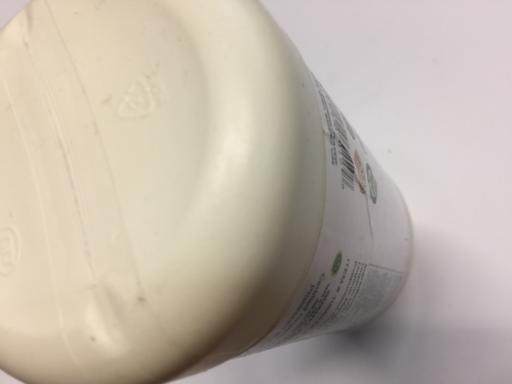
Waste category: plastic